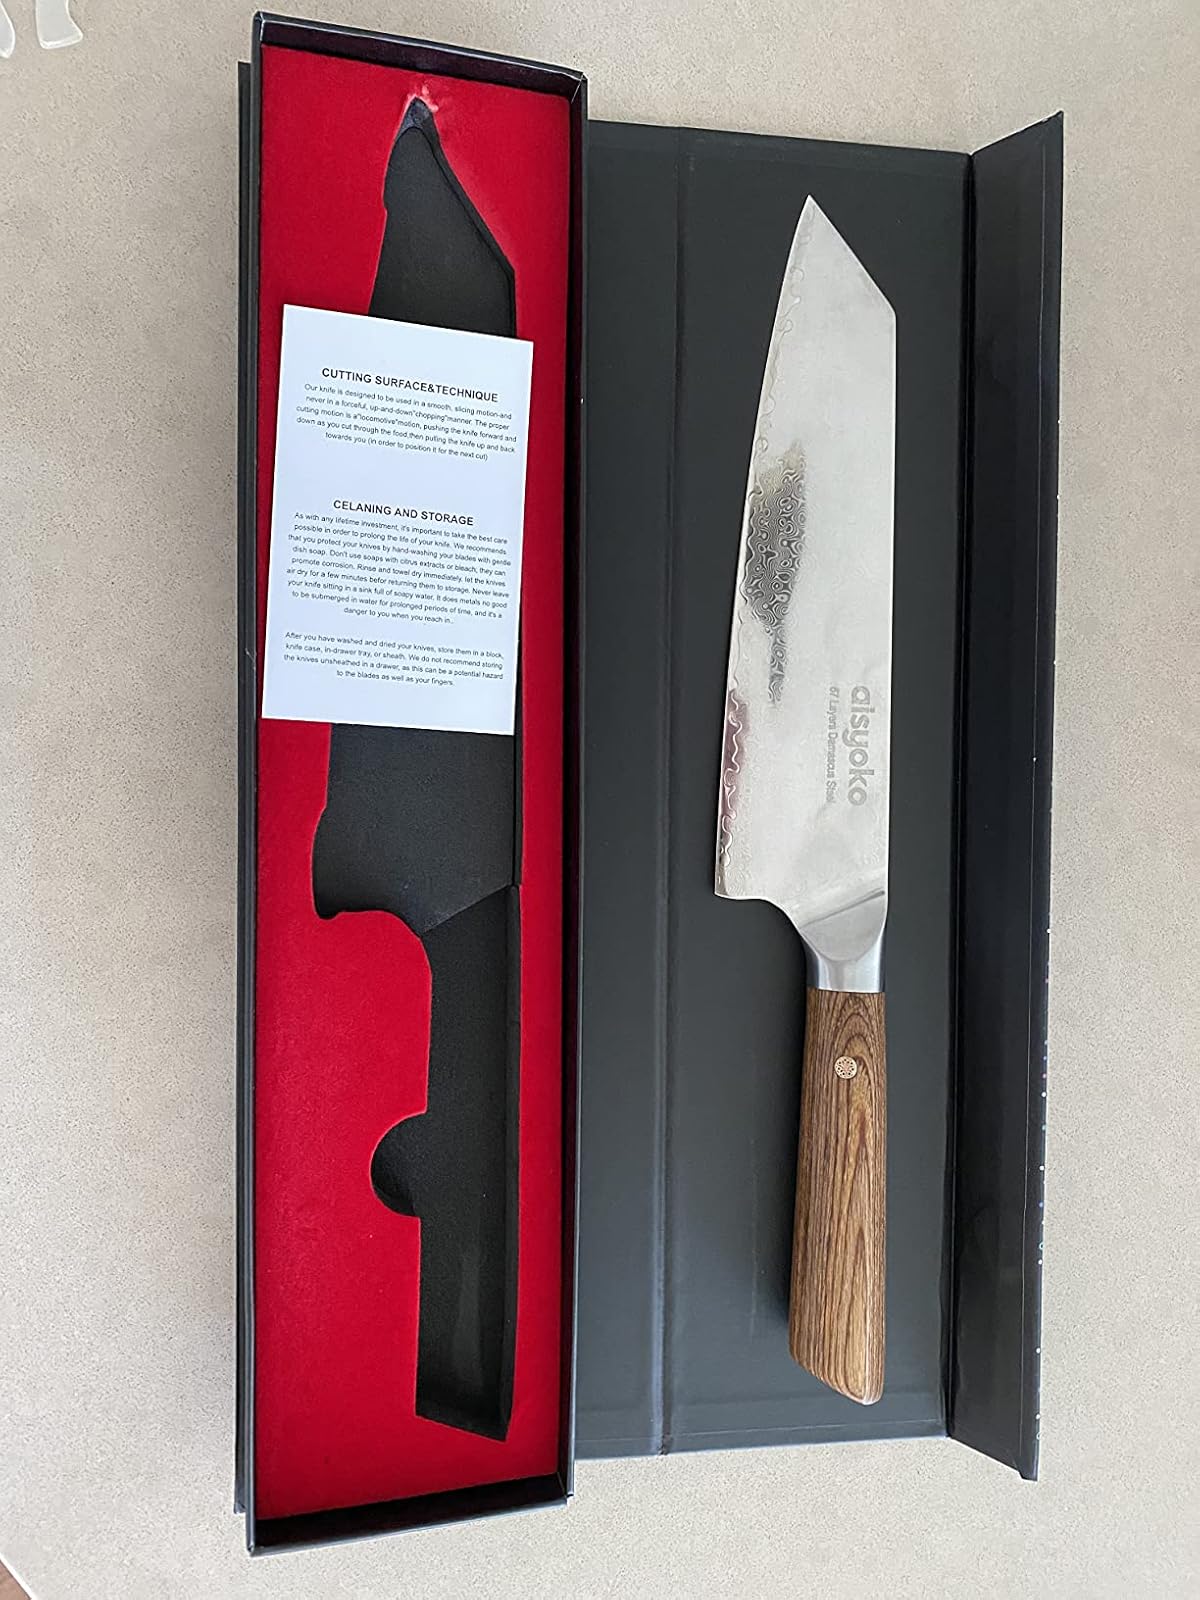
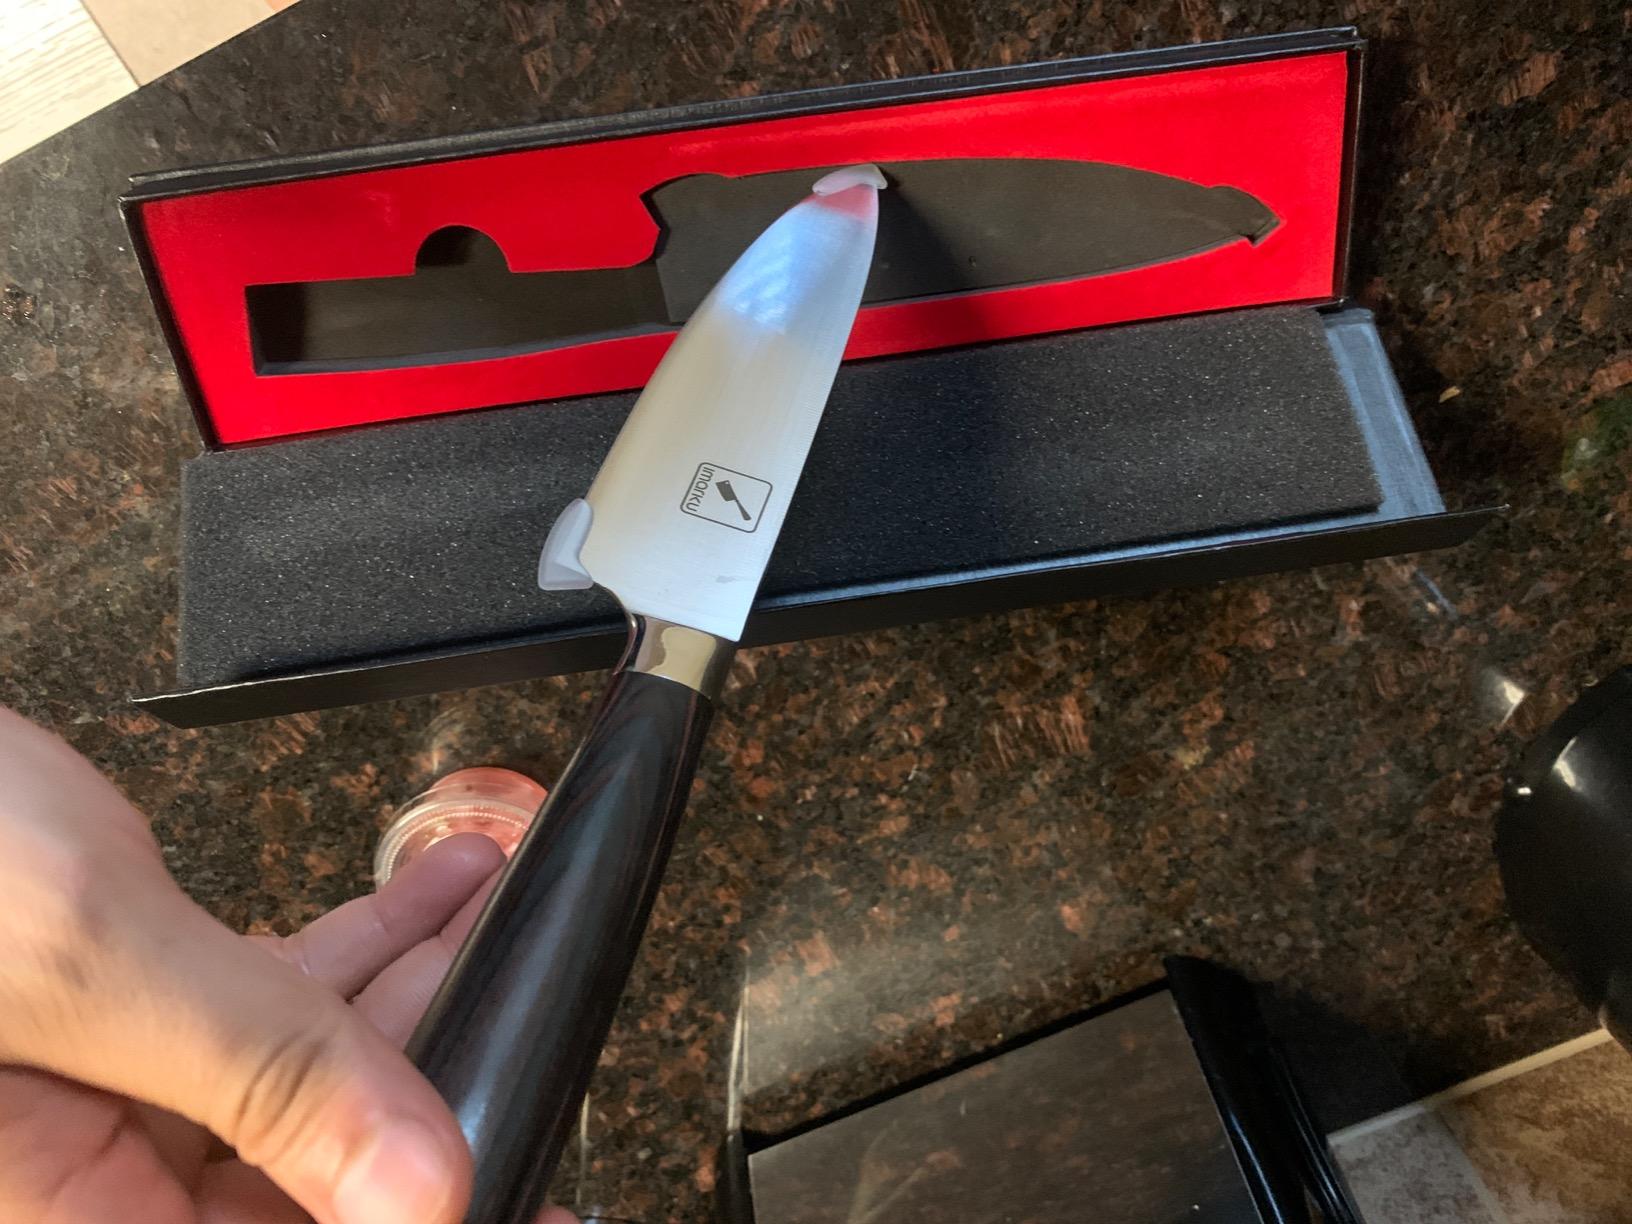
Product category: items_knife
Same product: no